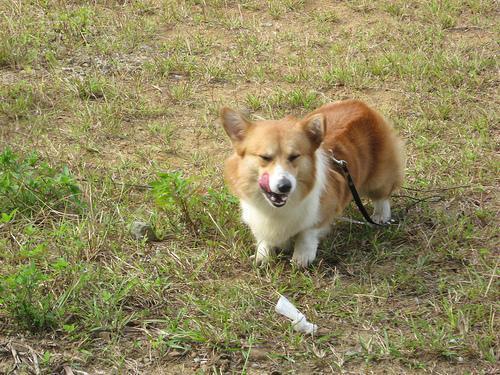
Pembroke